Gibraltar real

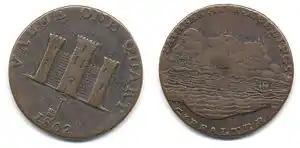
In 1802 the first merchant token to bear the name Gibraltar (albeit spelled Gibralter) was issued by Robert Keeling

The real was the official currency of Gibraltar until 1825 and continued to circulate alongside other Spanish and British currencies until 1898.